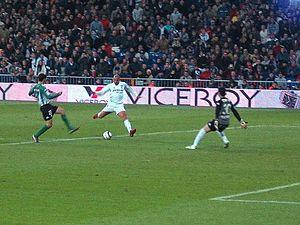
Ronaldo Luís Nazário de Lima, dit Ronaldo, né le 22 septembre 1976 à Bento Ribeiro, un quartier de Rio de Janeiro, est un footballeur international brésilien, qui évoluait au poste d'avant-centre.